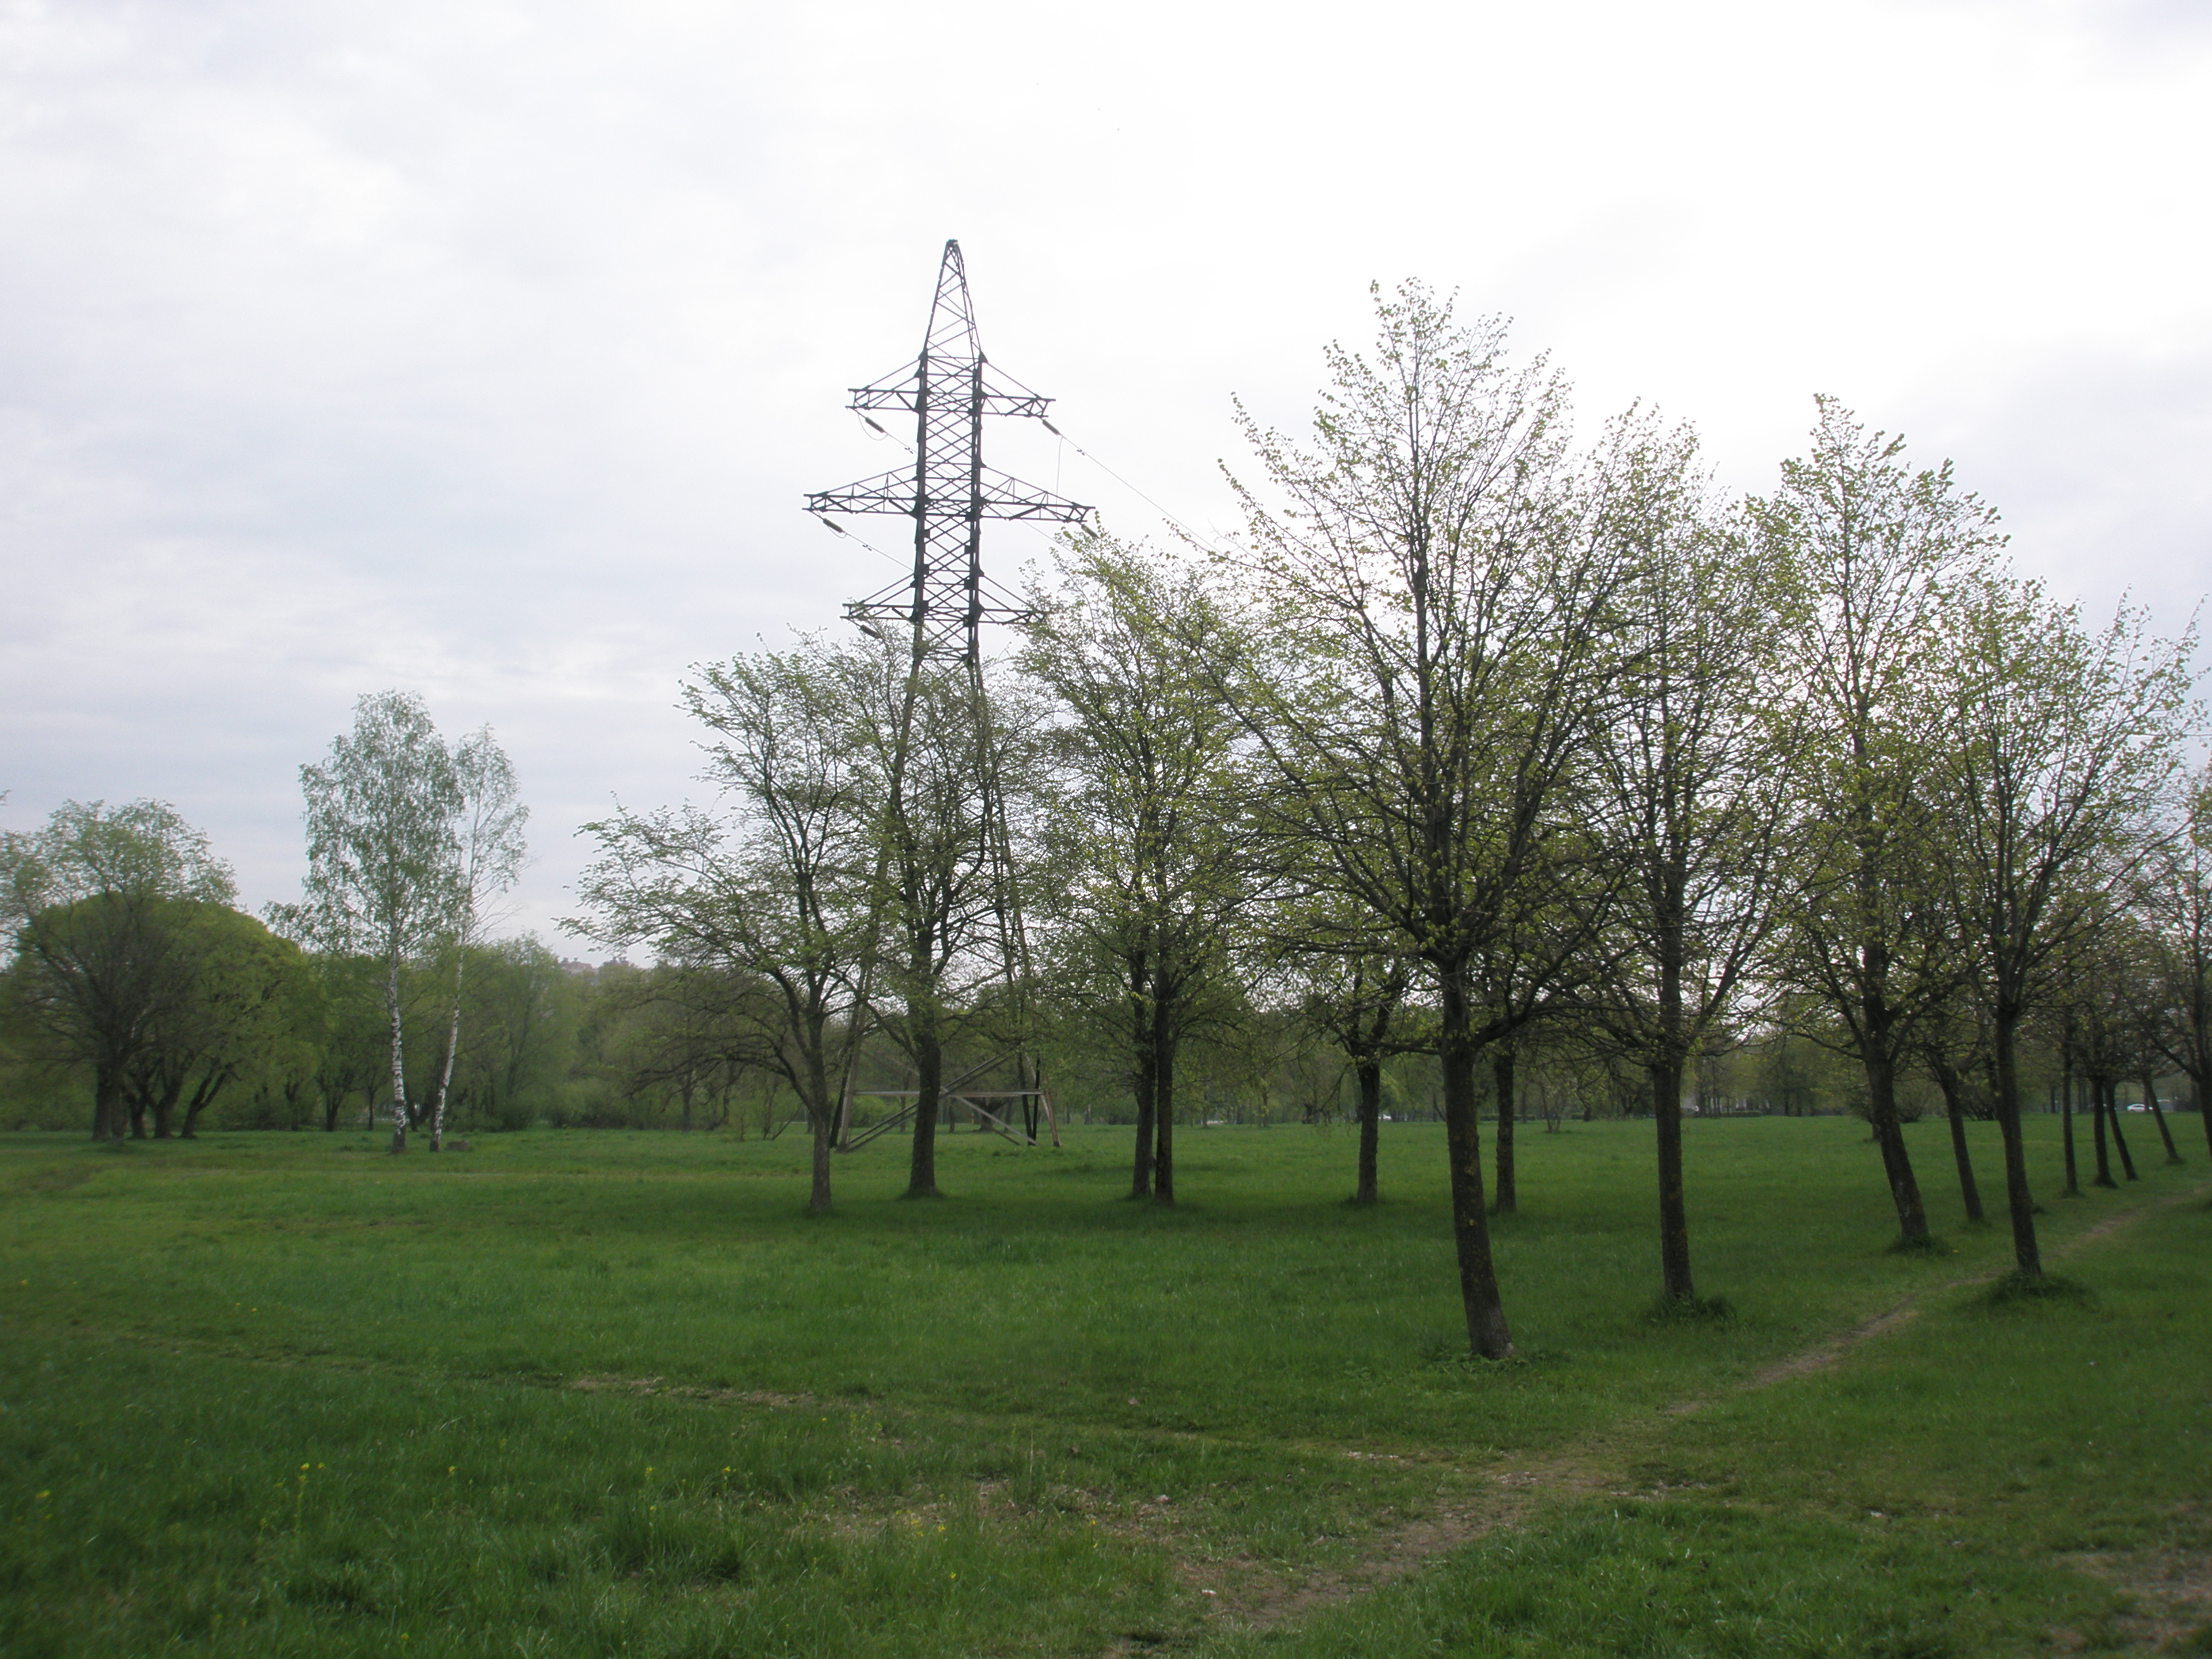
images, cloud, sky, plant, ecoregion, natural landscape, tree, land lot, twig, grass, atmospheric phenomenon, trunk, grassland, plain, landscape, rural area, meadow, forest, wood, field, prairie, pasture, electricity, hill, temperate broadleaf and mixed forest, overhead power line, nature reserve, woodland, plantation, shrub, wind, horizon, cumulus, transmission tower, grove, pole, plant stem, tropical and subtropical coniferous forests, conifer, steppe, temperate coniferous forest, savanna, birch family